Bourbon claim to the Spanish throne

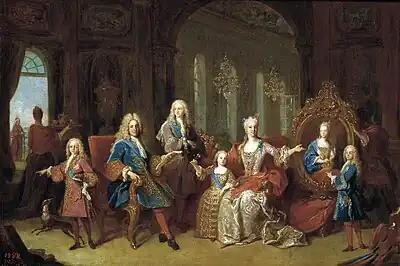
Portrait of Philip V and his family

The respective marriages of Anne of Austria and Maria Theresa into the French Royal Family would not be thought much of despite Spain's tradition of following cognatic primogeniture (it did not exclude females from reigning on the throne of Spain). The Habsburgs themselves had come into possession of Spain through a female line: Joanna of Castile, the last heir of the joint sovereigns Isabella I of Castile and her husband Ferdinand II of Aragon, as her elder brother and the heir apparent had died childless.